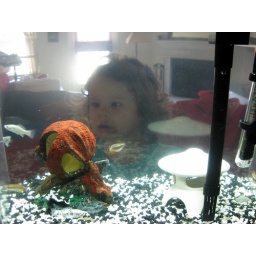
Hypnotized by swimming fish action...